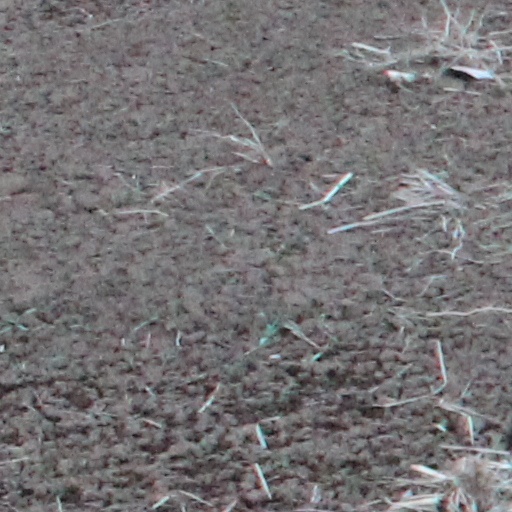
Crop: wheat